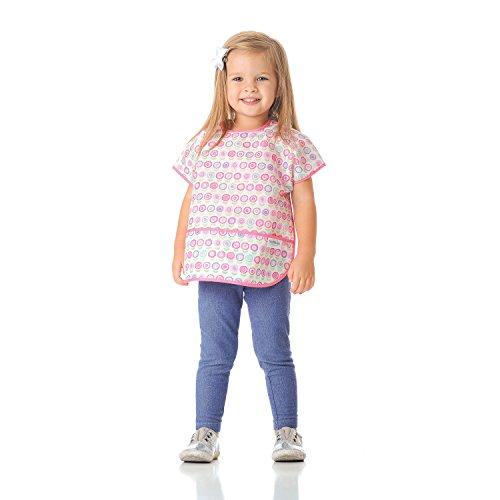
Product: Bumkins Junior Bib / Short Sleeve Toddler Bib / Smock 1-3 Years, Waterproof, Washable, Stain and Odor Resistant – Bloom
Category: Baby Products | Feeding
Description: SOFT YET STRONG – Made from Bumkins signature waterproof, stain, and odor resistant fabric that’s both durable and soft, our bibs stand up to messes, yet are lightweight and comfortable.
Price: $9.66